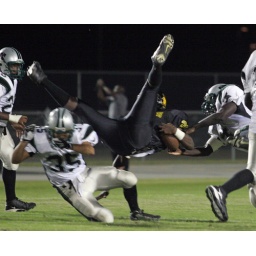
Shappee (35) ducks to avoid a flying Gator (21), tackled by himself and Bobcats Jackie Bush (4, right)